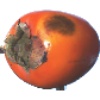
Label: kaki